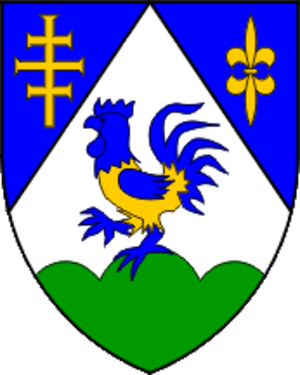
Le comitat de Koprivnica-Križevci est un comitat situé dans le nord de la Croatie. Il doit son nom à ses deux villes principales : le chef-lieu Koprivnica et la ville de Križevci. Selon le recensement fait en 2011, ce comitat a une surface de 1 734 km² et il est peuplé de 115 584 habitants.